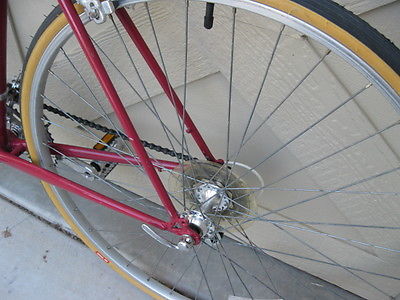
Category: bicycle